Answer in natural language. Considering the relative positions, where is Doorway (marked B) with respect to Doorway (marked C)? Choose between the following options: left or right
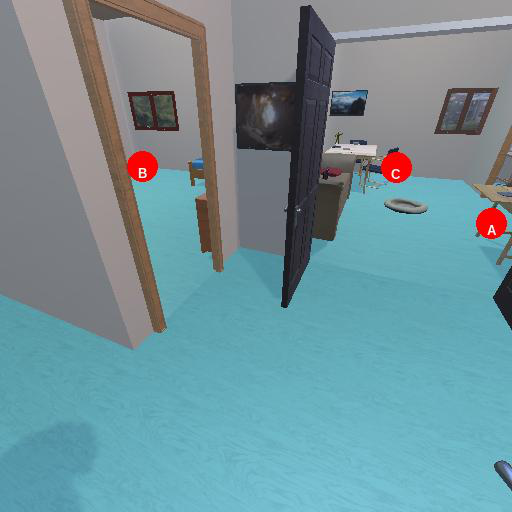
<answer>left</answer>